Brandon Minor

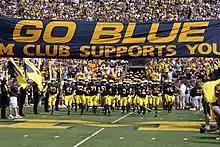
Minor is among those storming the field with the 2009 Michigan Wolverines football team as it enters Michigan Stadium.

As a junior member of the 2008 Michigan Wolverines football team, Minor became the team leader in rushing. However, he only started four games, while McGuffie started 6, Brown started 1 and Shaw started 1. McGuffie was the starter until he lost the job to Minor. Minor gave way to Shaw (November 8) and Brown (November 15) as the starter due to his injuries. Minor totalled 533 yards on 103 carries. He had nine rushing touchdowns and added two as a receiver. Of these eleven touchdowns, seven came in a three-week span that included a 117-yard two-touchdown rushing effort against Penn State on October 18 and a 155-yard three-touchdown rushing effort against Purdue on November 1. Sandwiched between these efforts, Minor scored on a 19-yard reception to complement his 55 yards and a rushing touchdown in the Paul Bunyan Trophy game against Michigan State on October 25. The Penn State game was Minor's first career start. During Minor's junior year, he played with a wrist injury that impaired his ability to hold the football with his right arm and his ability to stiffarm opponents. He was impaired by a variety of injuries throughout the season. At the conclusion of the 2008 Big Ten Conference football season, Minor was chosen as an honorable mention all-conference selection by the coaches.